Mackinac Bands of Chippewa and Ottawa Indians

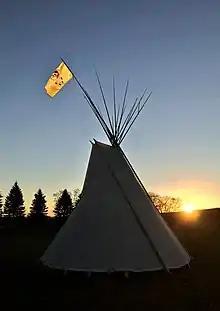
A tipi with Mackinac Bands' flag

The Mackinac Bands of Chippewa and Ottawa comprise Units 11 through 17 of the former Northern Michigan Ottawa Association, a confederation formed in 1948 to politically address the needs of the Anishinaabe peoples in Michigan.